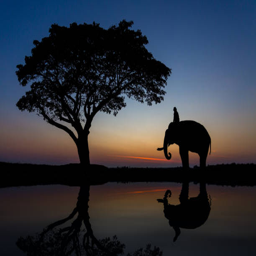
silhouette of the elephant under a tree